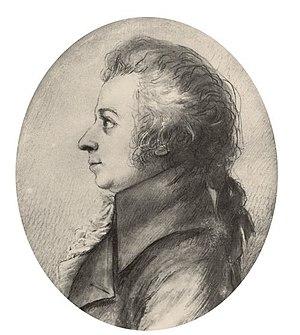
Le Quintette à cordes nᵒ 6 en mi bémol majeur K. 614 est un quintette à cordes composé par Mozart à la demande de Johann Tost, le 12 avril 1791 à Vienne. Ce quintette est écrit pour deux violons, deux altos et violoncelle. C'est la dernière œuvre de musique de chambre écrite par Mozart. La tonalité de mi bémol indique une intention maçonnique.
La Symphonie nᵒ 41 en ut majeur, K. 551, dite Jupiter, est une symphonie composée par Wolfgang Amadeus Mozart en juillet-août 1788 et achevée le 10 août 1788, alors qu'il était âgé de 32 ans. Son surnom n'est pas de Mozart mais de l'organisateur de concerts contemporain Johann Peter Salomon et apparaît pour la première fois lors d'un concert en Écosse en 1819. Elle est considérée comme l'ultime symphonie du compositeur.
Luigi Boccherini, né le 19 février 1743 à Lucques et mort le 28 mai 1805 à Madrid, est un compositeur et violoncelliste italien de la période classique. Avec Joseph Haydn et Wolfgang Amadeus Mozart, il est considéré comme l'un des plus importants compositeurs de musique de chambre pour cordes de la seconde moitié du XVIIIᵉ siècle.
La Symphonie nᵒ 40 en sol mineur, K. 550 a été composée par Wolfgang Amadeus Mozart durant l'été 1788, alors âgé de 32 ans. C'est la plus célèbre de ses symphonies, y atteignant un équilibre exceptionnel entre le fond et la forme, la richesse thématique et la dynamique rythmique. Elle est parfois appelée la « Grande symphonie en sol mineur », pour la distinguer de la « Petite symphonie en sol mineur » nᵒ 25 qui a la même tonalité.
La Sonate pour violon nᵒ 33 en mi bémol majeur K. 481 est une sonate pour violon et piano de Mozart. Composée le 12 décembre 1785, elle est publiée en 1786 par Hoffmeister. Qualifié sévèrement de musique galante de salon par Girdlestone, c'est pour d'autres une des œuvres de musique de chambre de Mozart parmi les plus accomplie, notamment par la profondeur de l'adagio central dans la tonalité rare de la bémol majeur. Les trois mouvement sont dans une relation de parfait équilibre.